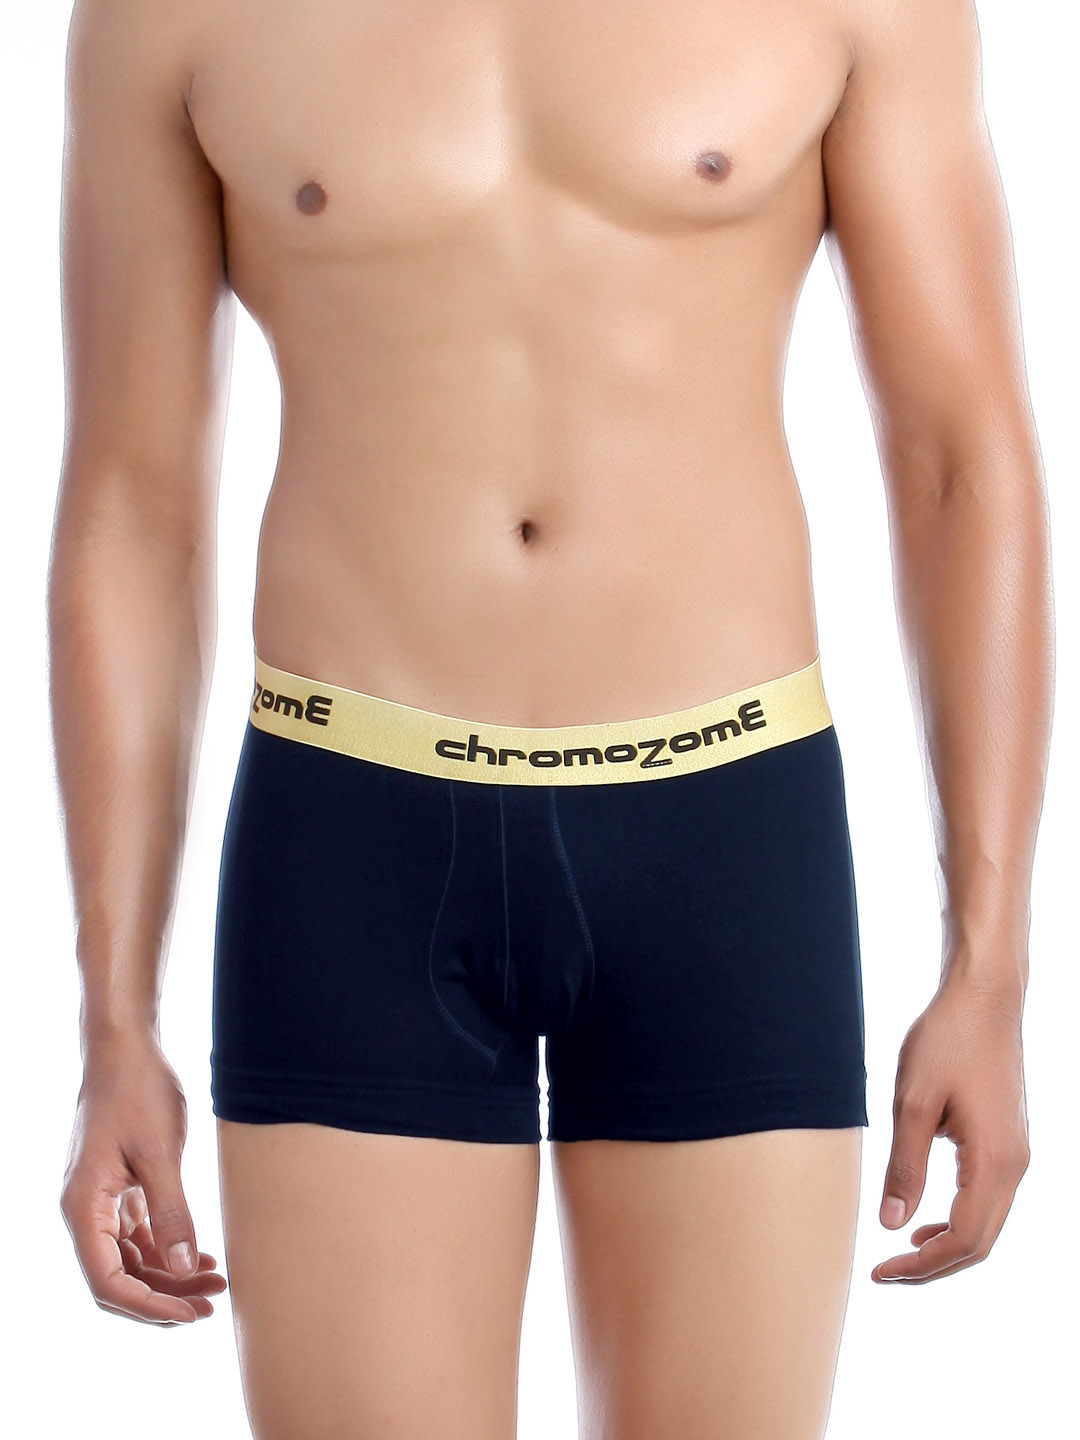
Chromozome Men Blue Trunks
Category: Apparel / Innerwear / Trunk
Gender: Men
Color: Blue
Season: Summer 2016
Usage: Casual